Carolyne zu Sayn-Wittgenstein

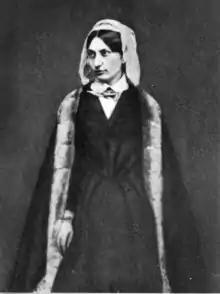
Princess Sayn-Wittgenstein in an 1847 daguerreotype

Princess Carolyne zu Sayn-Wittgenstein (née Iwanowska, ; 8 February 18199 March 1887) was a Polish noblewoman who is best known for her 40-year relationship with musician Franz Liszt. She was also an amateur journalist and essayist. It is conjectured that she did much of the actual writing of several of Liszt's publications, especially his 1852 "Life of Chopin". She maintained an enormous correspondence with Liszt and many others, which is of vital historical interest. She admired and encouraged Hector Berlioz, as is clear from their extensive correspondence, and Berlioz dedicated his "Les Troyens" to her.